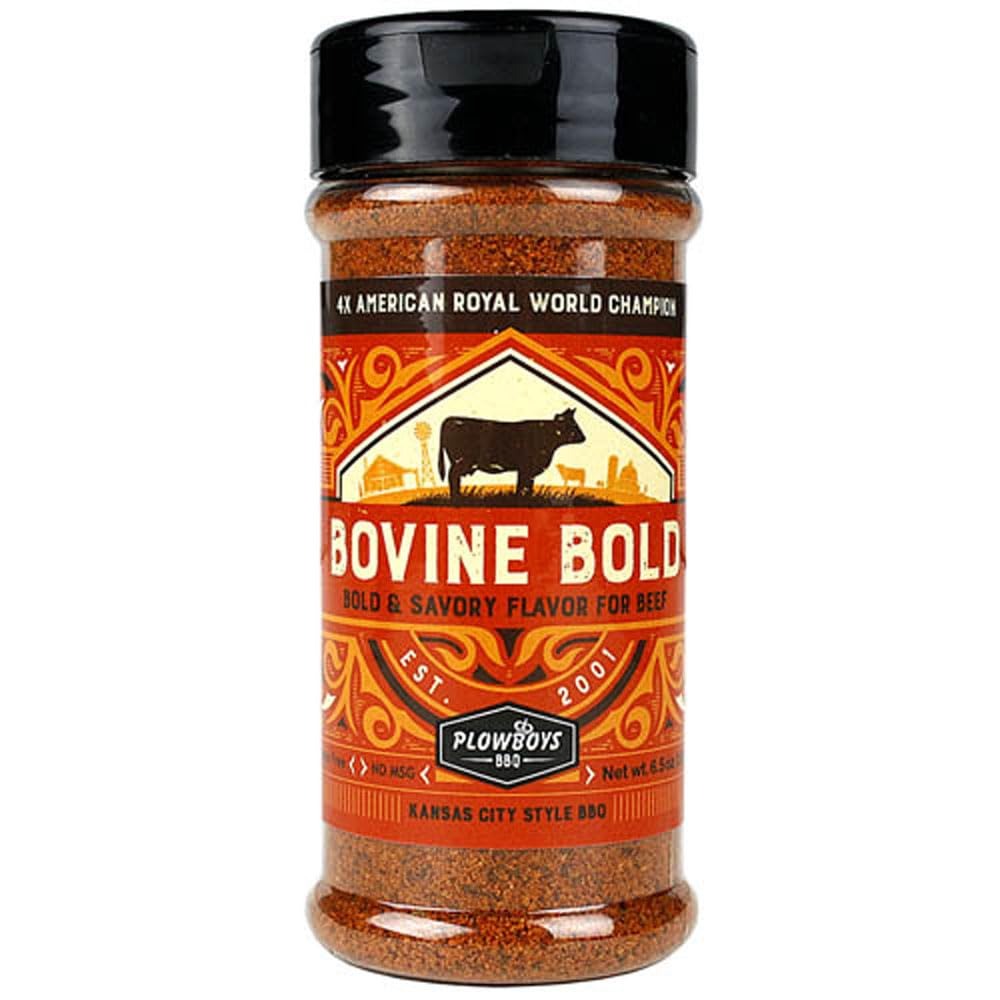
Item Name: Plowboys BBQ Bovine Bold - 6.5 oz
Bullet Point 1: Perfect for chicken, pork, beef, and pretty much anything!
Bullet Point 2: You can even Try it in meat loaf, tacos and or Shepard's pie
Bullet Point 3: Bovine Bold Rub will add that instant "wow" to your BBQ.
Bullet Point 4: Won the 2009 American Royal Championship
Bullet Point 5: Ingredients include salt, brown sugar, spices including black pepper, chili powder, paprika, dehydrated garlic and onion, Worcestershire powder, sugar, disodium inosinate and guanylate, turmeric, oregano, extractives of paprika and no more than 2% calcium stearate to prevent caking. Contains sulfiting agents
Value: 1.0
Unit: Ounce

Price: 19.61